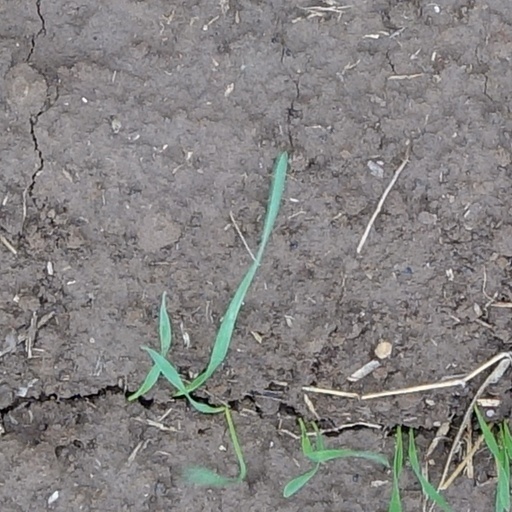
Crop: wheat